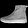
Label: Ankle boot